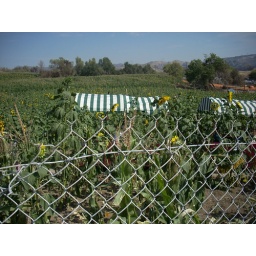
Sunflower field with train in f/ground